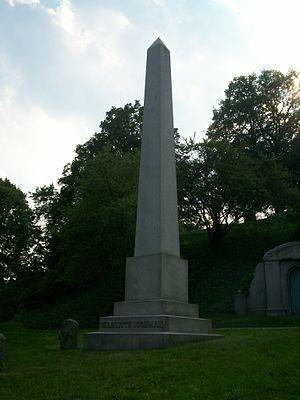
Charlotte Saunders Cushman est une actrice de théâtre américaine née le 23 juillet 1816 à Boston et morte le 18 février 1876 dans cette même ville.